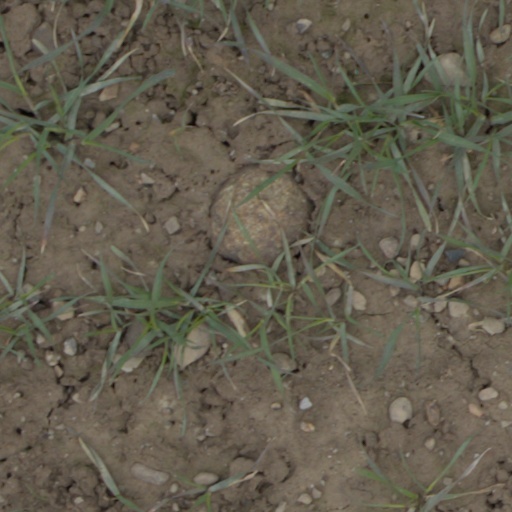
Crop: wheat